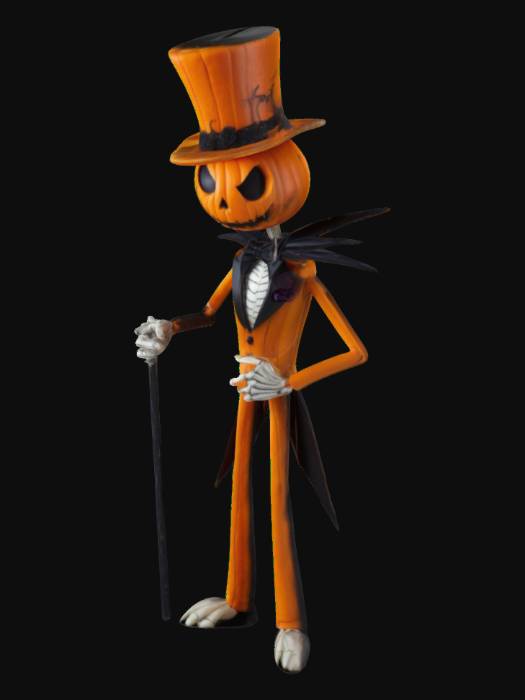
미적 점수 (1~10점): 7